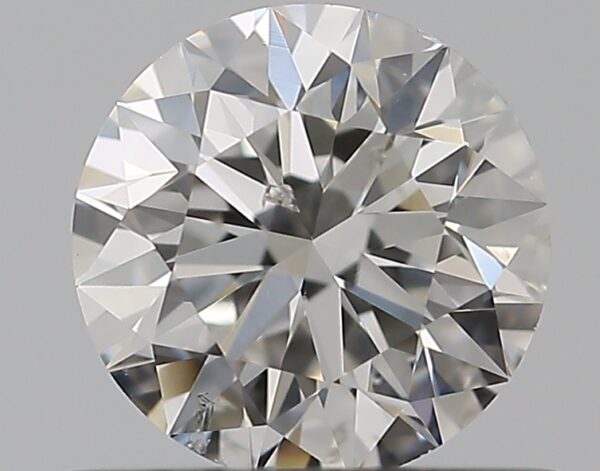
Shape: round
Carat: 0.5
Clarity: SI1
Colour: F
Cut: EX
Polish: EX
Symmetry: EX
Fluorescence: N
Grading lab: GIA
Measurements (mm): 5.06 x 5.07 x 3.18